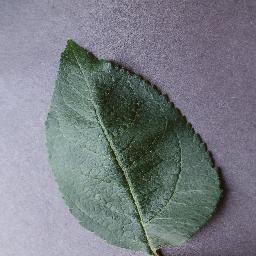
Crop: apple
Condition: healthy